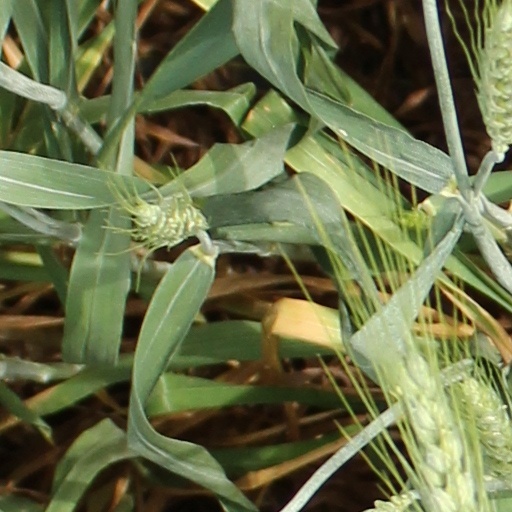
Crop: wheat